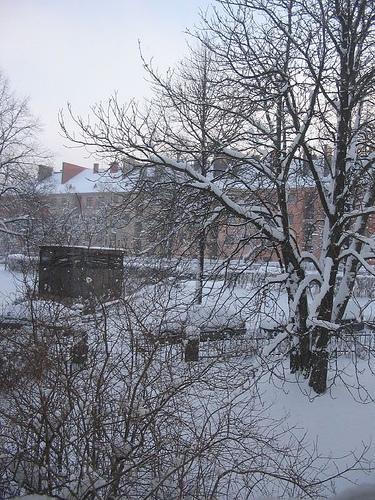
Weather: snow or frosty